Black Hills

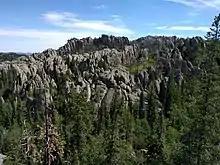
The granite core of the Black Hills rises at Black Elk Peak

The geology of the Black Hills is complex. A Tertiary mountain-building episode is responsible for the uplift and current topography of the Black Hills region. This uplift was marked by volcanic activity in the northern Black Hills. The southern Black Hills are characterized by Precambrian granite, pegmatite, and metamorphic rocks that comprise the core of the entire Black Hills uplift. This core is rimmed by Paleozoic, Mesozoic, and Cenozoic sedimentary rocks. The stratigraphy of the Black Hills is laid out like a target, as it is an oval dome, with rings of different rock types dipping away from the center.